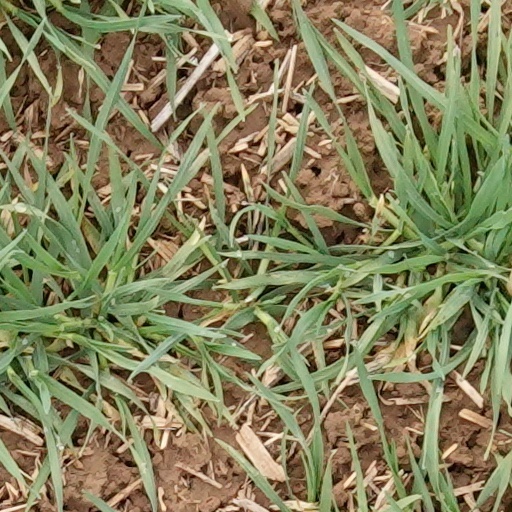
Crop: wheat